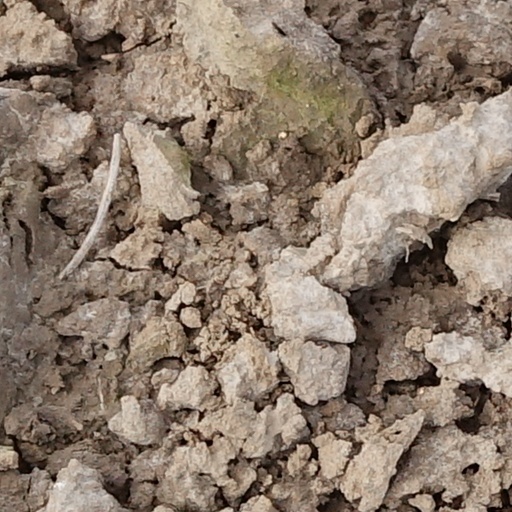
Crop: wheat